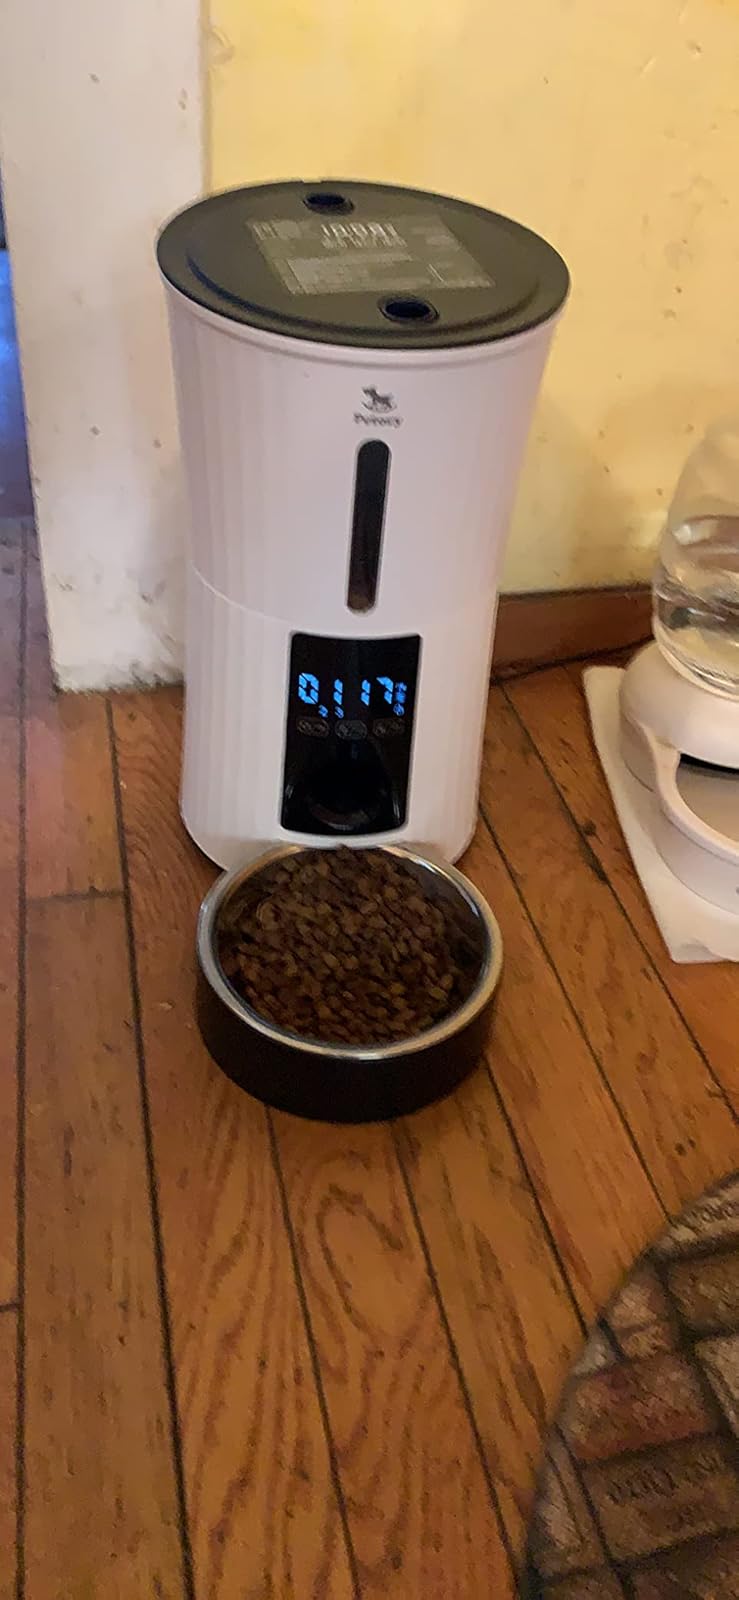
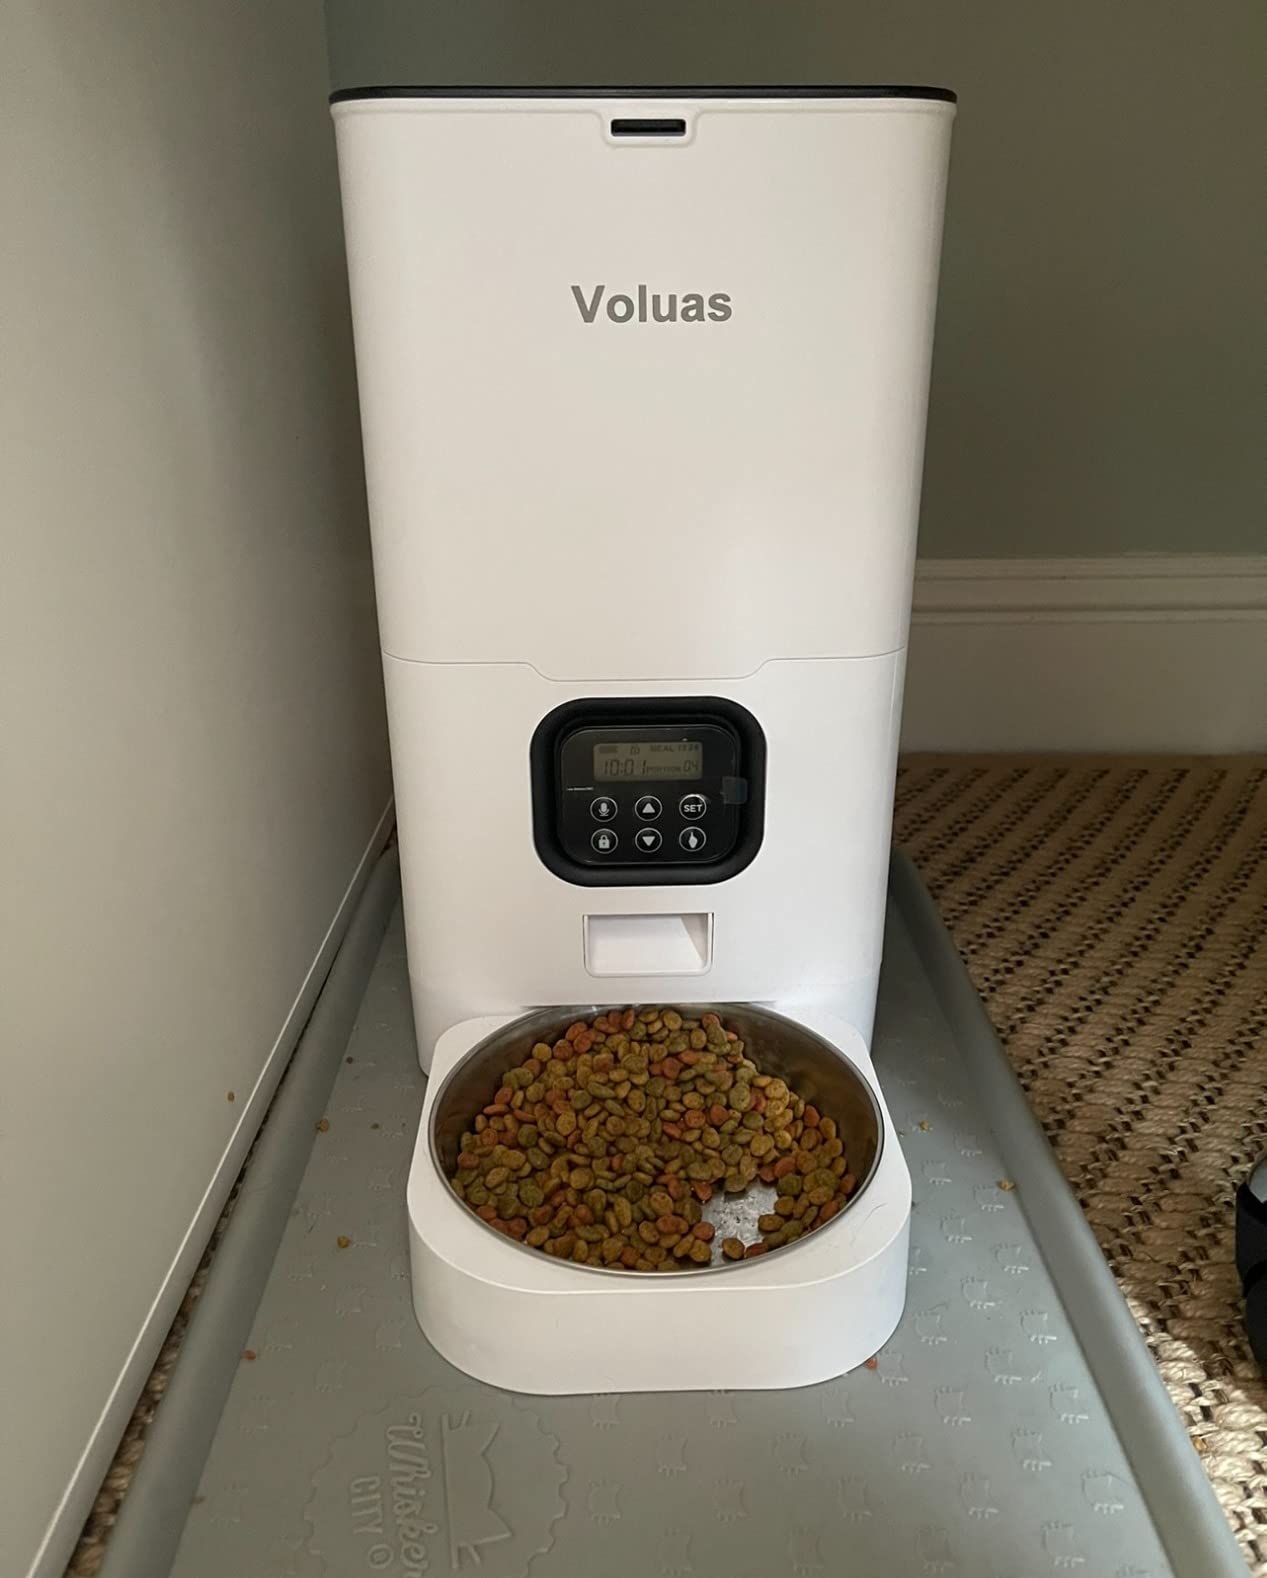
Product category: items_feeder
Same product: no